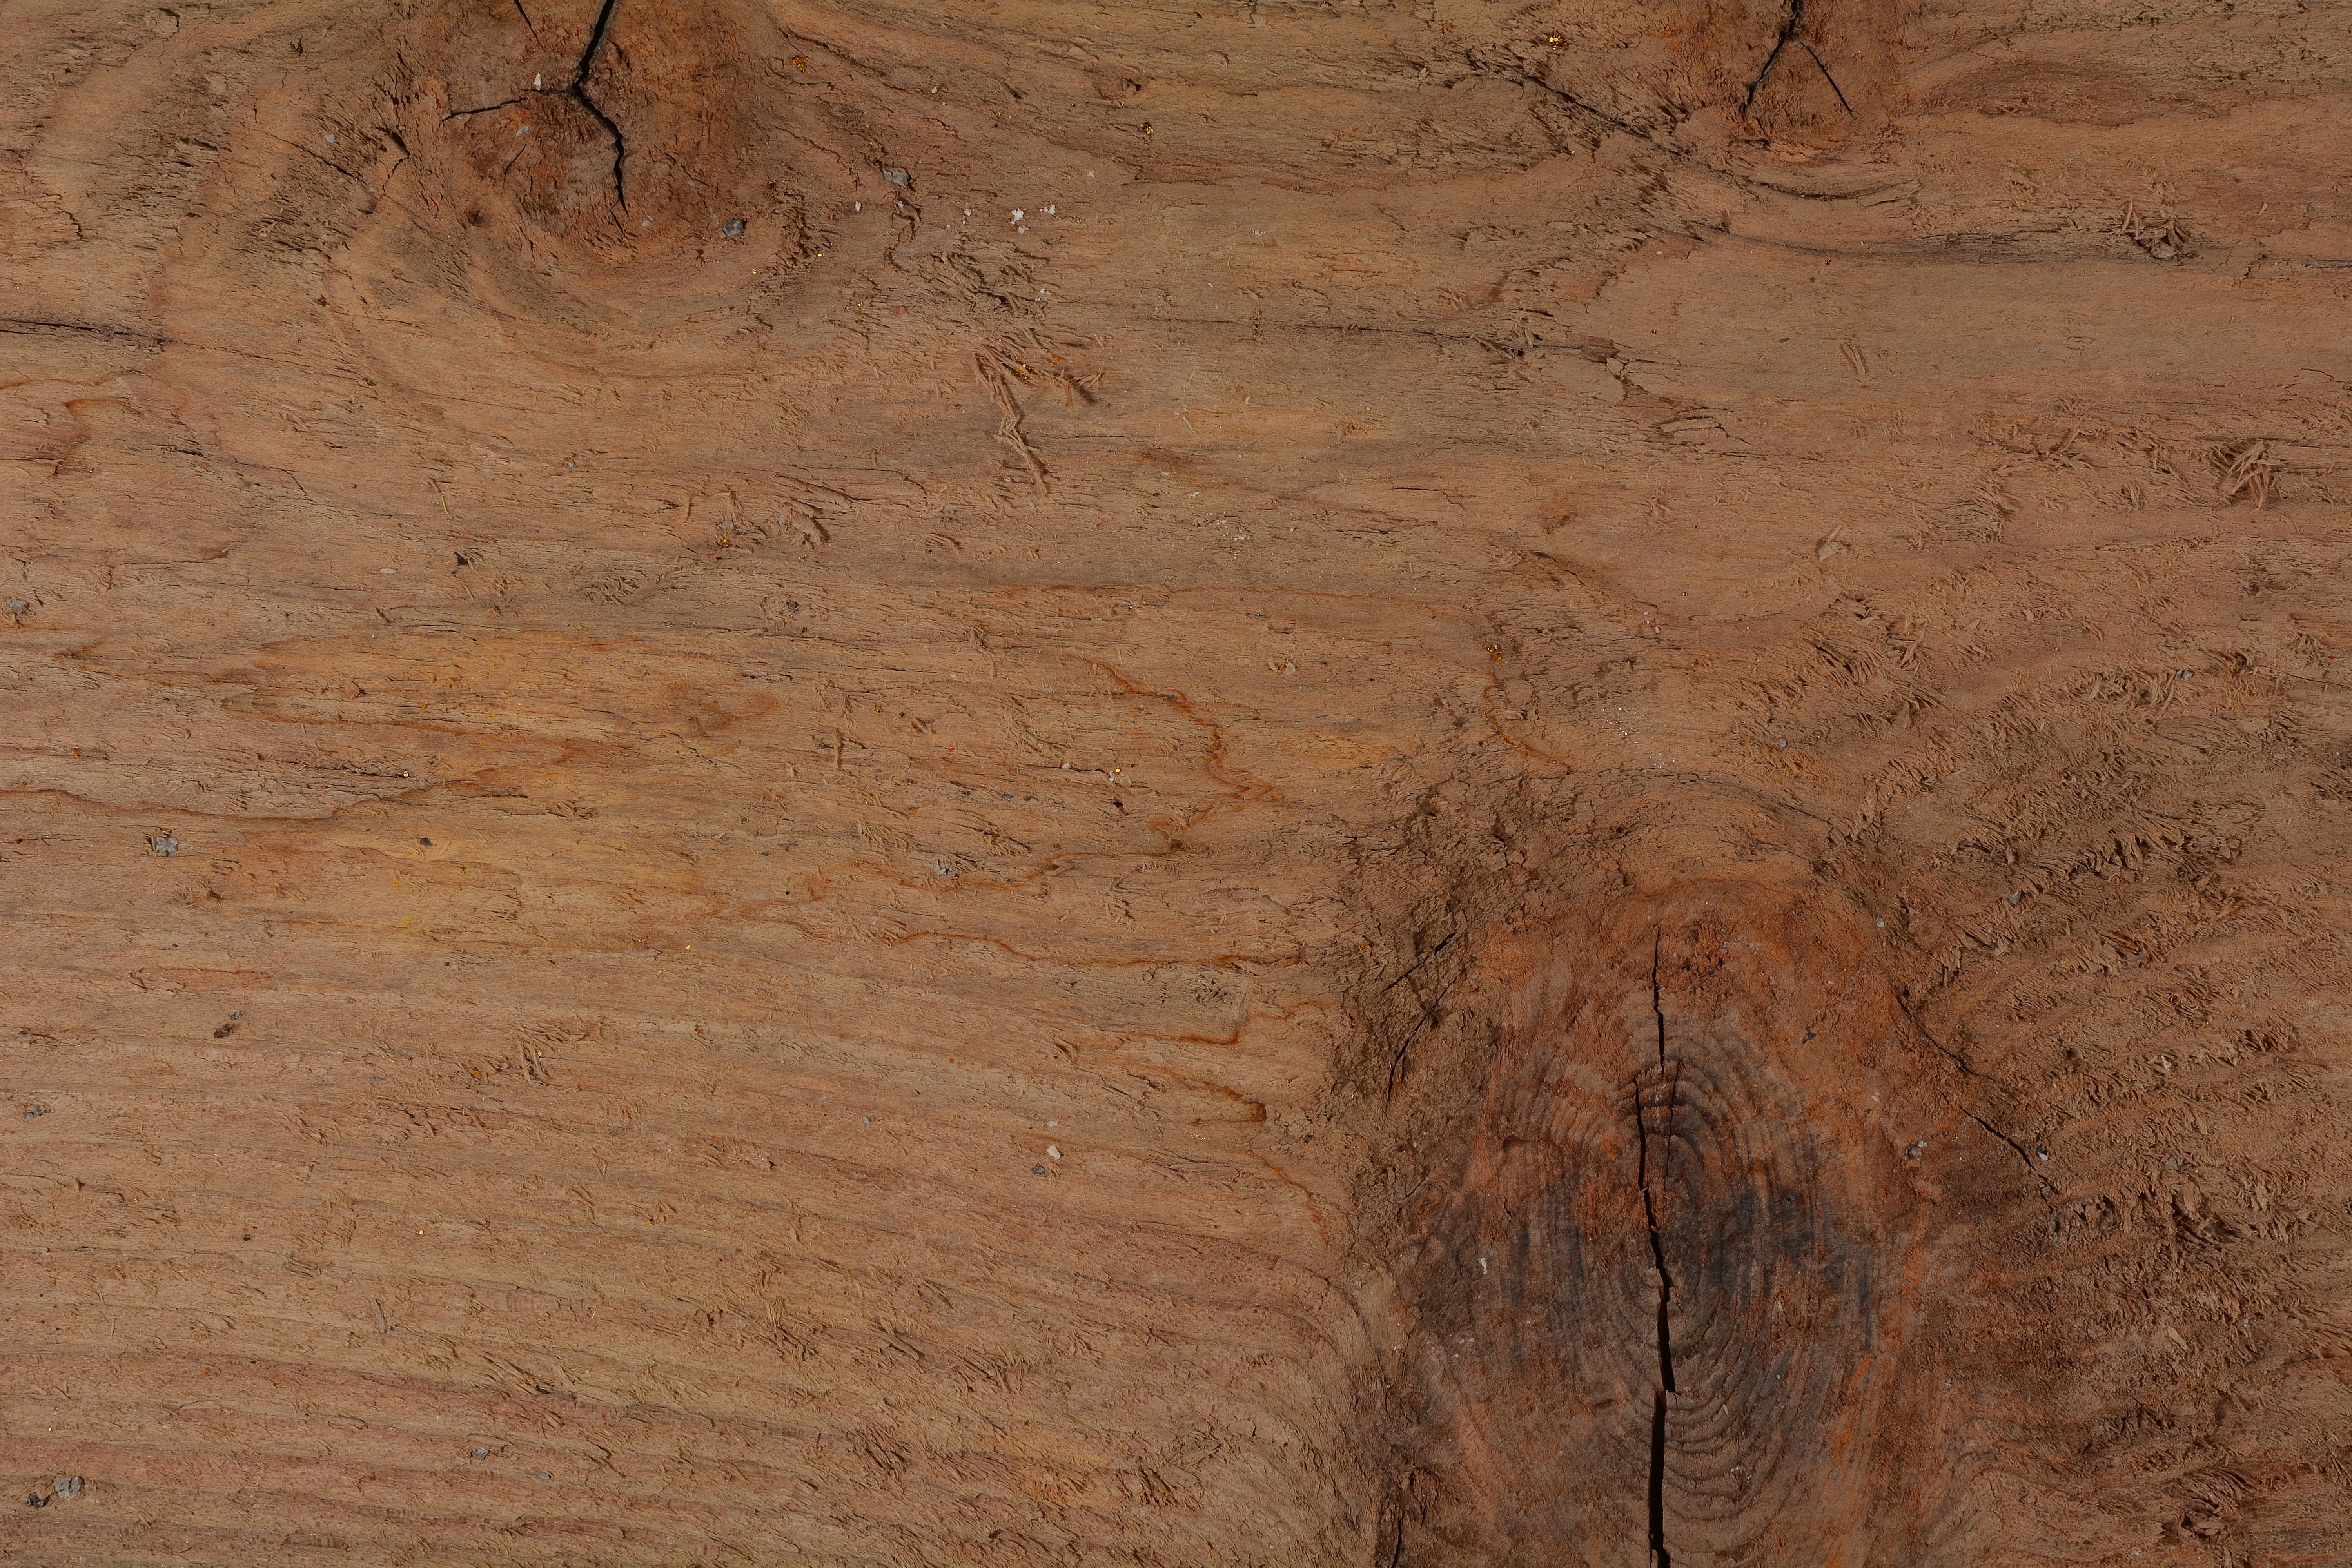
rock, structure, wood, texture, floor, old, wall, formation, soil, material, geology, hardwood, wadi, flooring, wood grain, wood flooring, laminate flooring